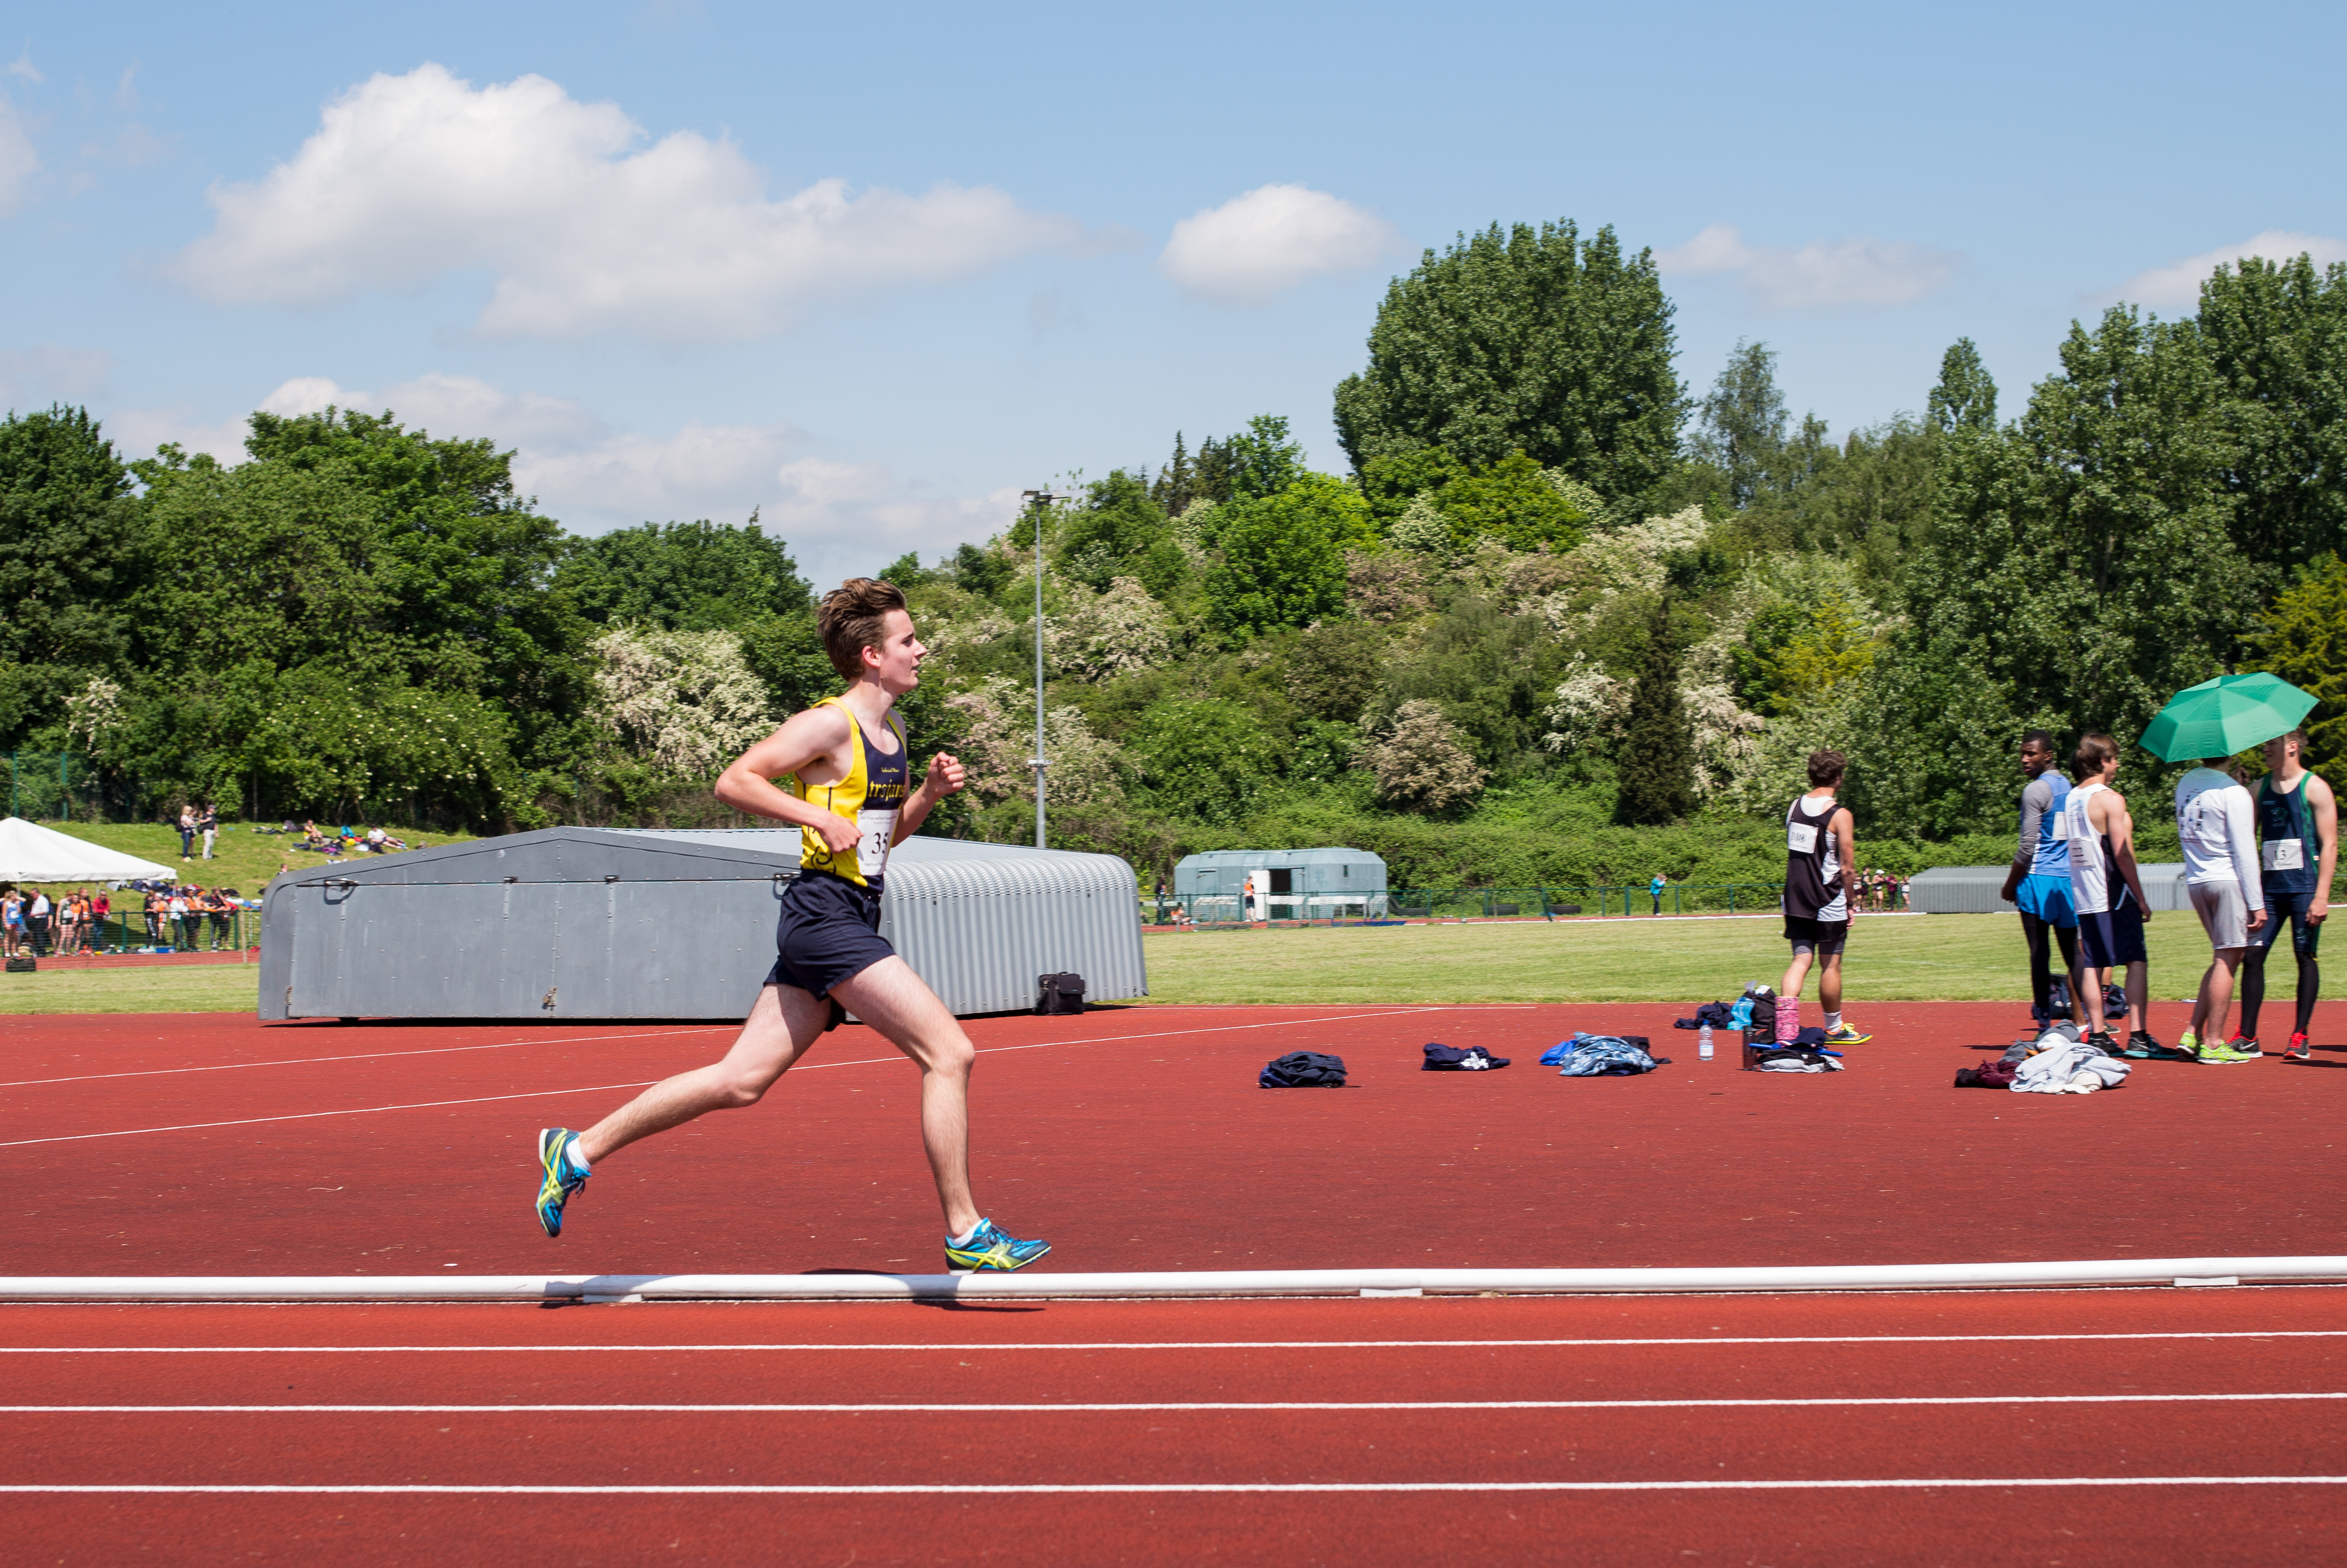
outdoor, track, field, running, jumping, europe, high, runner, ash, england, 2016, race, competition, london, hague, international, girls, m, american, team, sports, boys, racing, 50, school, championship, junior, leica, 240, summilux, varsity, athlete, athletics, athletes, meet, isst, hillingdon, sprint, physical exercise, human action, track and field athletics